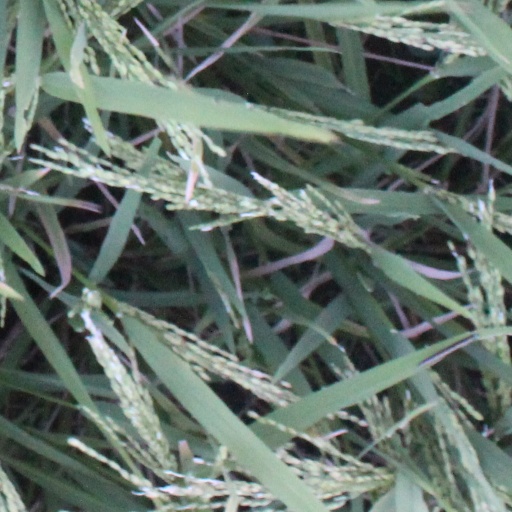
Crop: rice